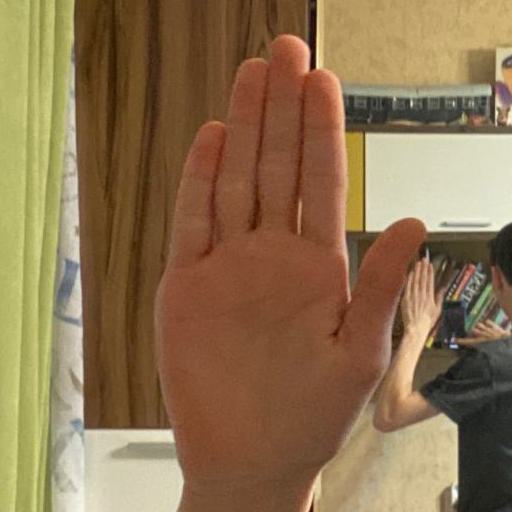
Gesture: stop